Economy of Montreal

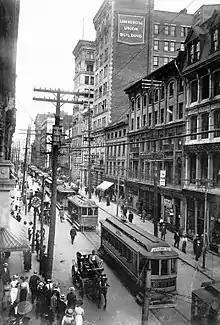
St. James Street was Canada's financial centre during the first three-quarters of the 20th century.

Montreal became an important centre of trade early in its history and surpassed Quebec City in importance even before their populations became comparable. When Canada became part of the British Empire in 1763, it was already the centre of the North American Fur Trade. Over the course of the 19th century Montreal grew to become the economic centre of Canada as well as its most populous city.